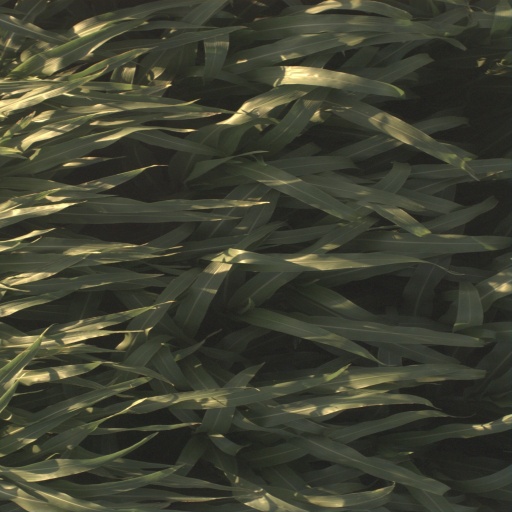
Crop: sorghum